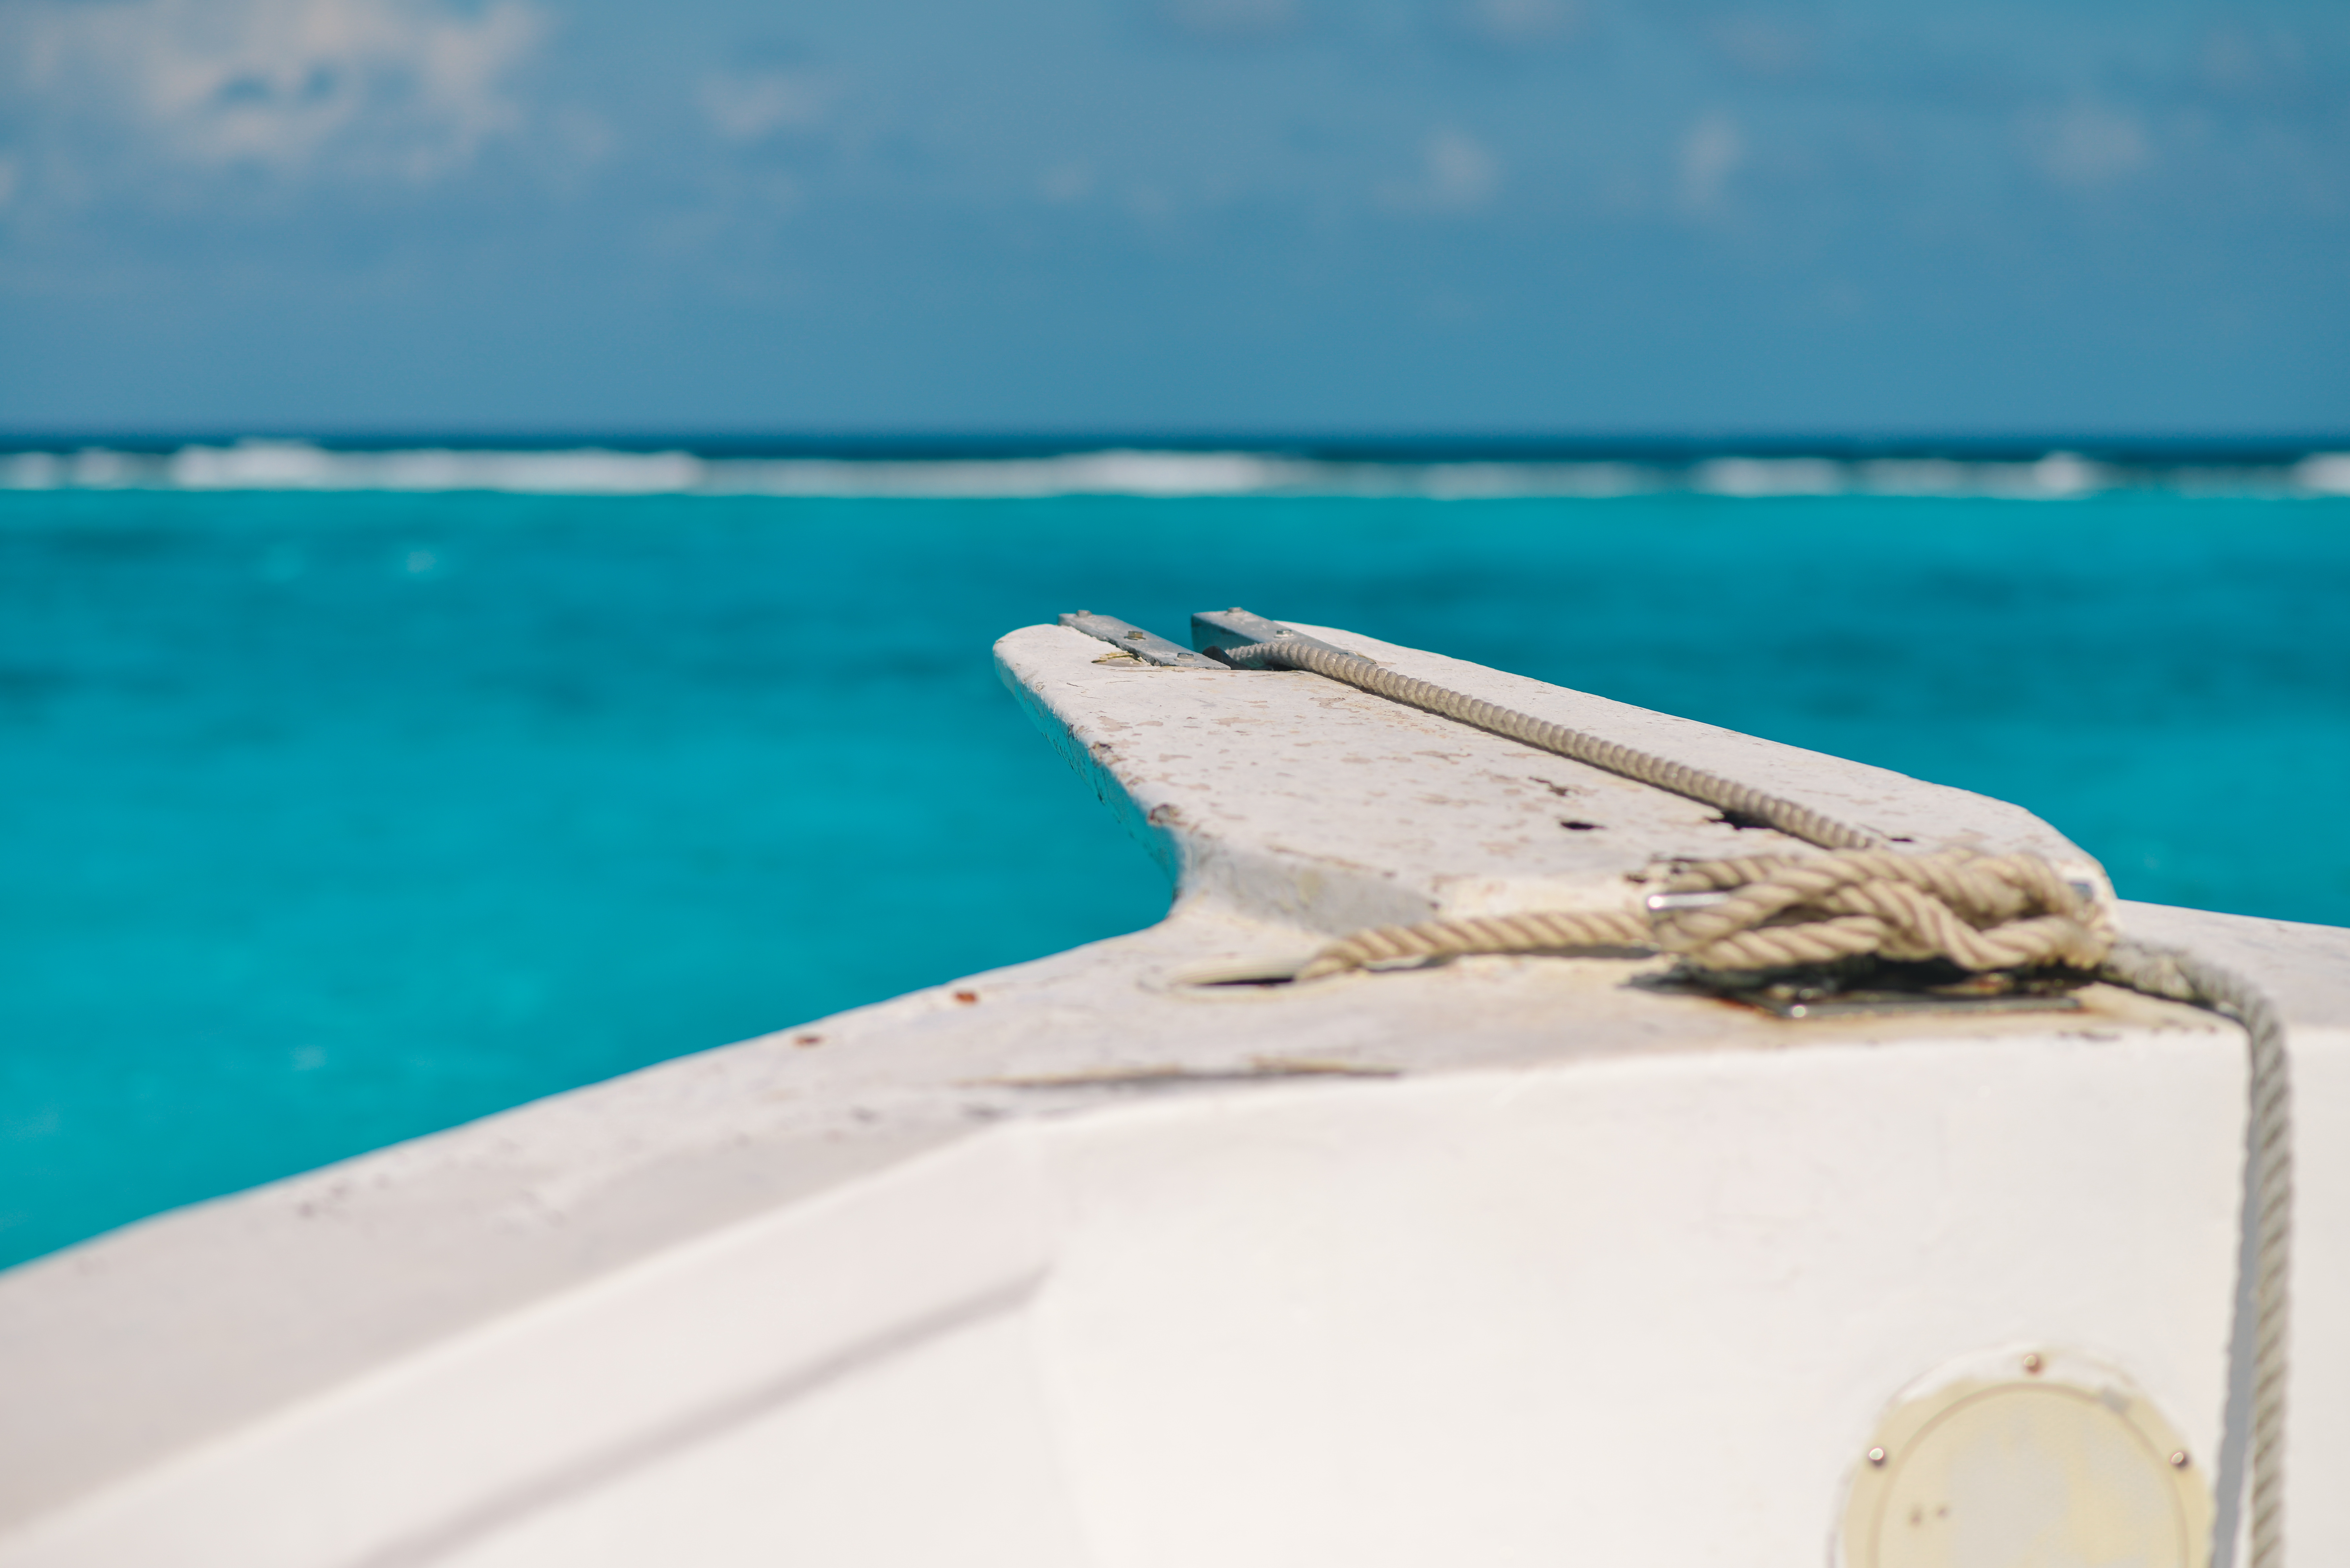
sea, ocean, rope, boat, vehicle, swimming pool, caribbean